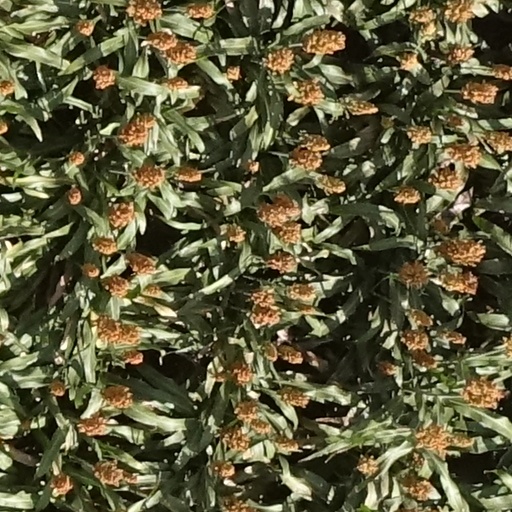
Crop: sorghum